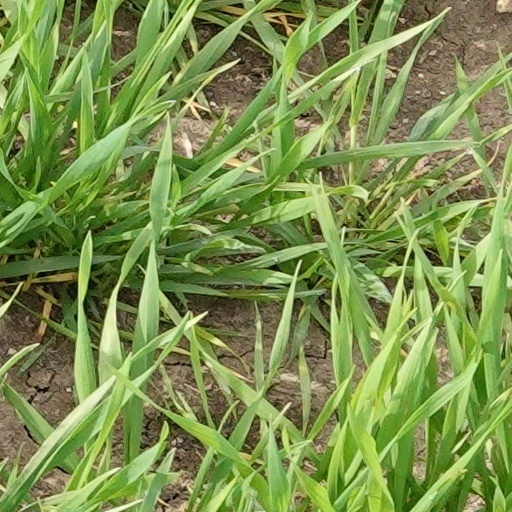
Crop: wheat